Alan Angels

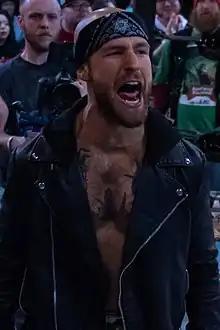
Angels in December 2019

On the April 8, 2020, episode of "AEW Dynamite", Angels made his AEW debut losing to Lance Archer. On the April 22, 2020 edition of "Dynamite", Angels faced off against Kenny Omega in a losing effort. On June 5, it was revealed that Angels had been recruited as a new member of the Dark Order under the moniker of 5. He later debuted on the June 9, 2020 episode of "AEW Dark", winning his first match against Lee Johnson.